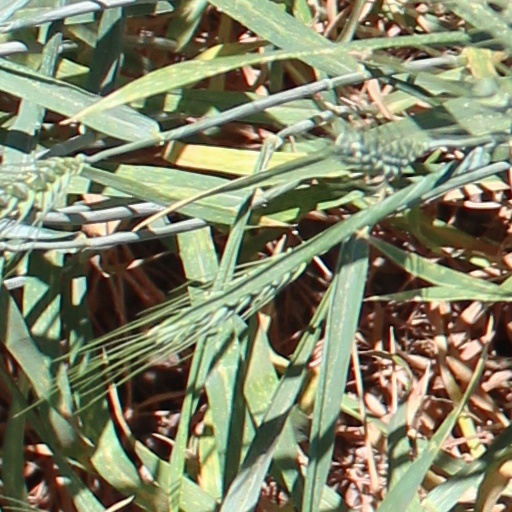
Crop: wheat